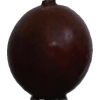
Label: gooseberry